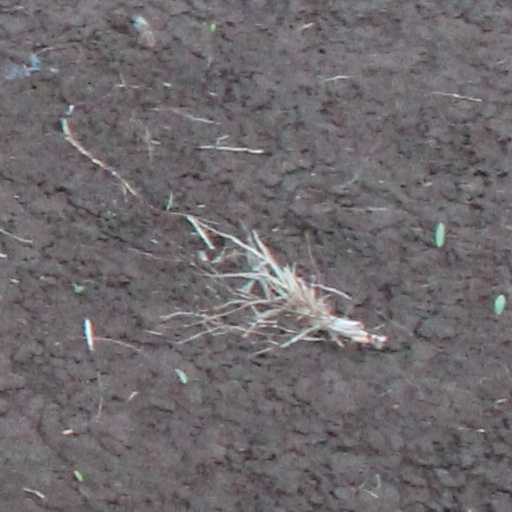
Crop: wheat